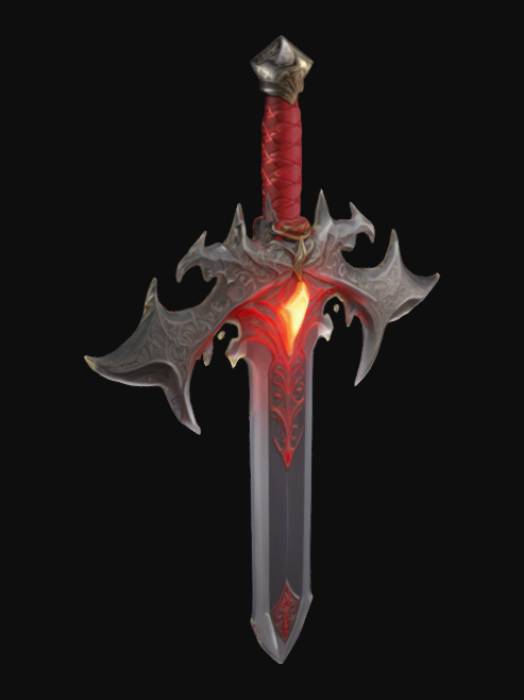
미적 점수 (1~10점): 7